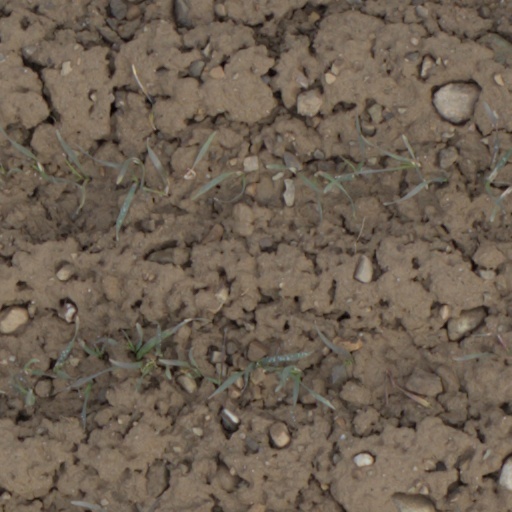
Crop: wheat